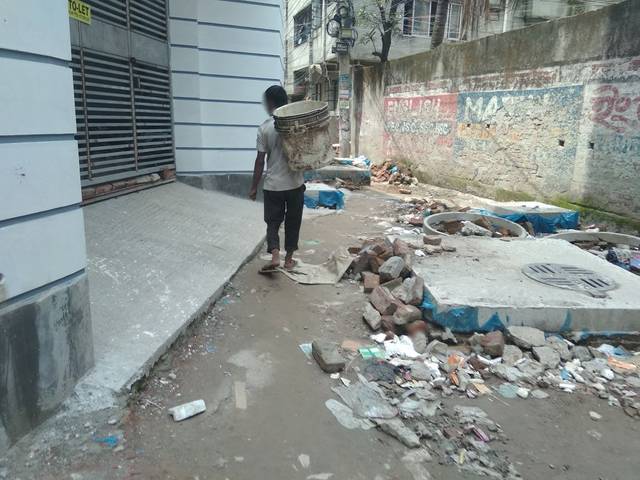
Region: Bangladesh
Coordinates: 23.802, 90.367